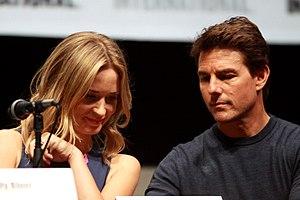
Edge of Tomorrow ou Un jour sans lendemain au Québec est un film de science-fiction américain réalisé par Doug Liman, sorti en 2014. Il s'agit de l'adaptation cinématographique du light novel japonais All You Need Is Kill de Hiroshi Sakurazaka.